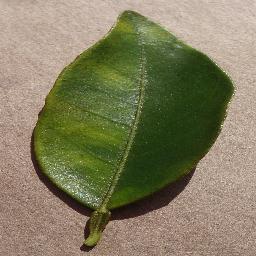
Label: Orange___Haunglongbing_(Citrus_greening)